James W. Huston (mayor)

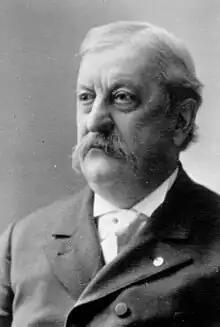

James W. Huston served as mayor of Boise, Idaho Territory, from 1885 to 1887.